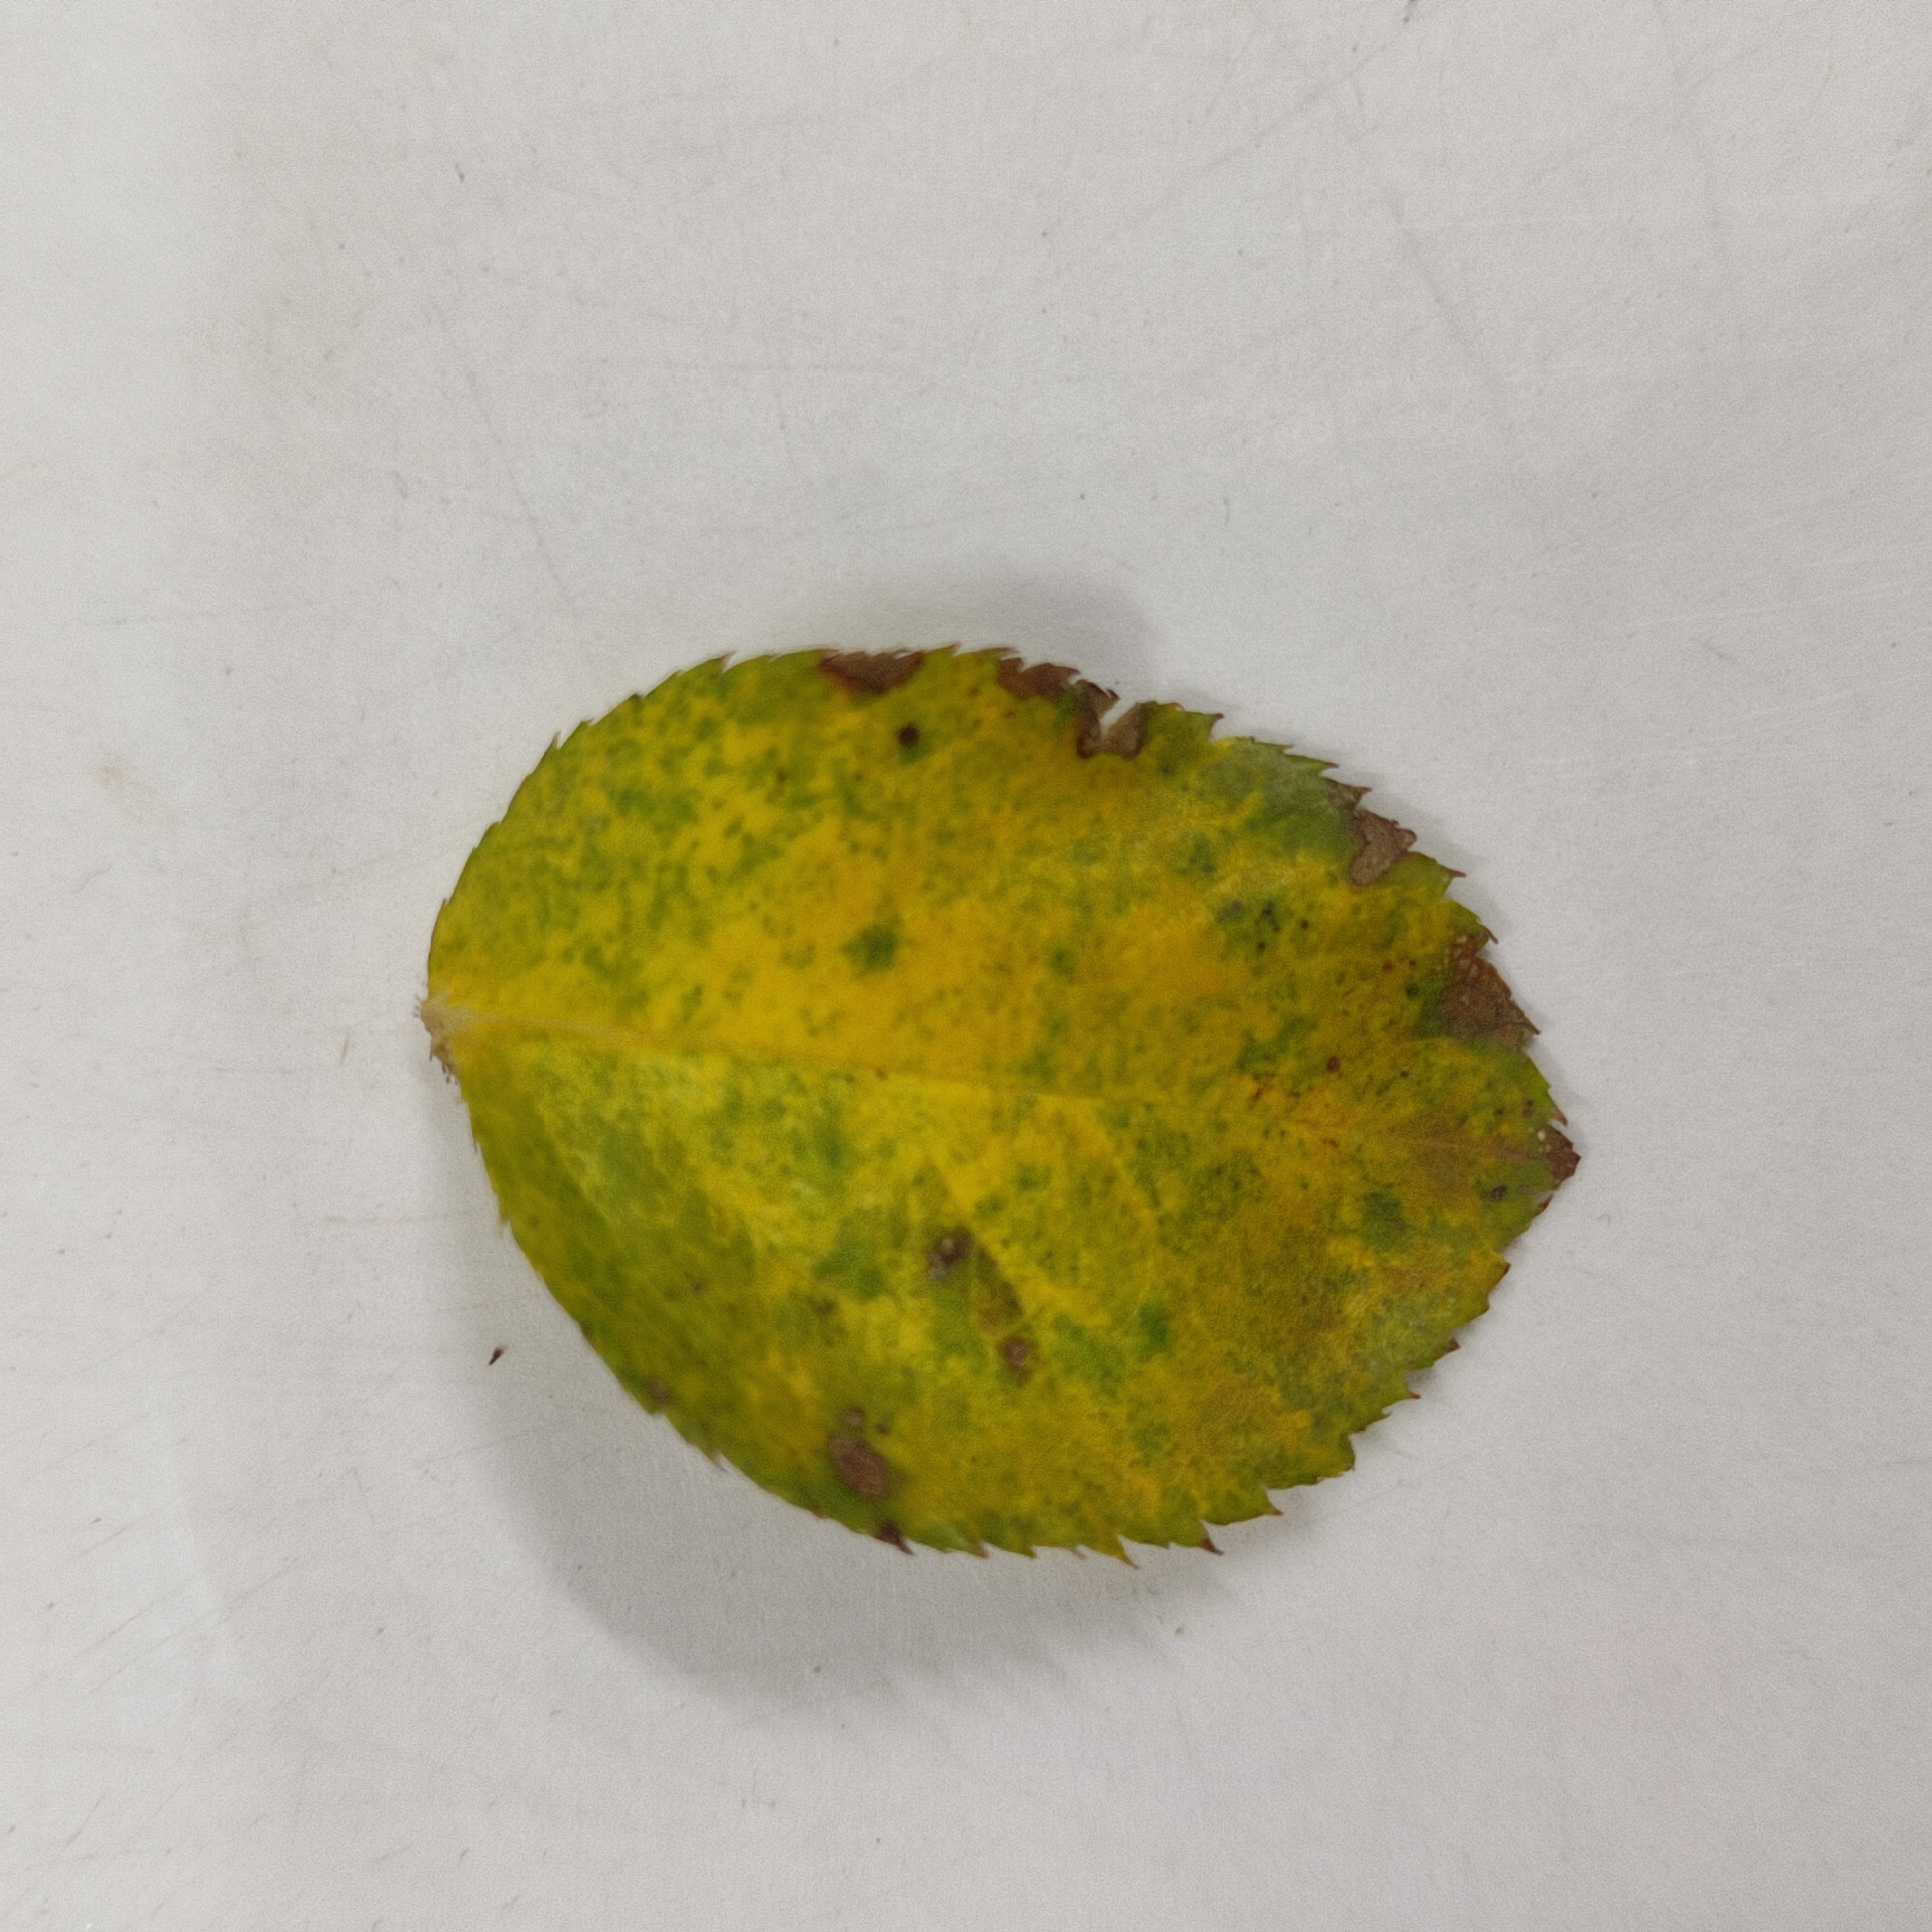
Label: Yellow Mosaic Virus